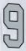
Number: 9